Ellis Island

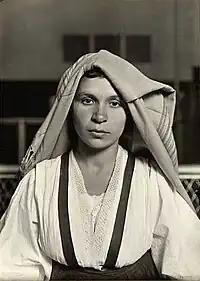
Italo-Albanian woman at Ellis Island, 1905. Original caption:"This woman is wearing her native costume. At times the Island looked like a costume ball with the multicolored, many-styled national costumes."

The administration building is a 3.5-story structure located on the north side of island 3's connecting corridor, in the center of the landmass. It included reception rooms, offices, and a staff kitchen on the first floor; nurses' quarters and operating rooms on the second floor; and additional staff quarters on the third floor. A one-story kitchen with a smokestack is located opposite the administration building to the south.